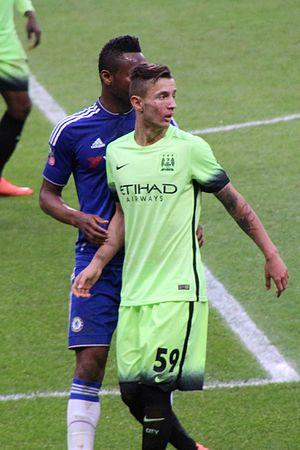
Bersant Celina, né le 9 septembre 1996 à Prizren, est un footballeur international kosovar évoluant actuellement à Swansea City au poste de milieu de terrain.